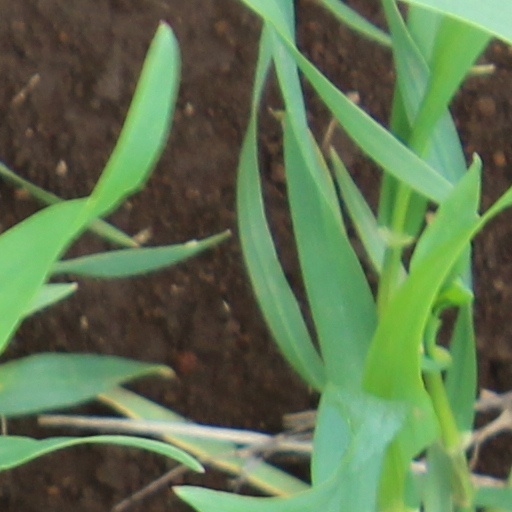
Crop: wheat